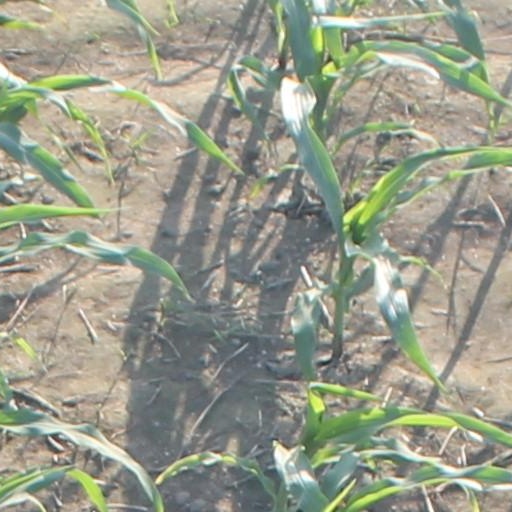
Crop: maize; corn